Hoffmann's two-toed sloth

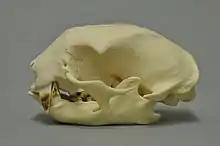
Skull of a Hoffmann's two-toed sloth

Hoffmann's two-toed sloth is a heavily built animal with shaggy fur and slow, deliberate movements. The fore feet have only two toes, each ending with long, curved claws, although three clawed toes are on each of the hind feet. Other features that distinguish it from three-toed sloths, which may be found in the same geographic areas, include the longer snout, separate rather than partially fused toes of the forefeet, the absence of hair on the soles of the feet, fewer dark markings around the eyes, and larger overall size. The wrist of the sloth has developed some specific traits due to their slow, yet acrobatic motions. These evolved traits include diminution and distal migration of the pisiform bone, with a loss of contact with the ulna; reduction of the distal end of the ulna to a styloid process; and extremely reduced contact between the ulna and triquetral bone.